Secularism in India

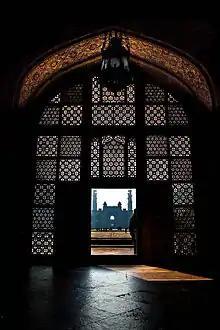
Akbar's tomb at Sikandra, near Agra India. Akbar's instruction for his mausoleum was that it incorporate elements from different religions including Islam and Hinduism.

Ashoka about 2200 years ago, Harsha about 1400 years ago accepted and patronised different religions. The people in ancient India had freedom of religion, and the state granted citizenship to each individual regardless of whether someone's religion was Hinduism, Buddhism, Jainism or any other. Ellora cave temples built next to each other between 5th and 10th centuries, for example, shows a coexistence of religions and a spirit of acceptance of different faiths.